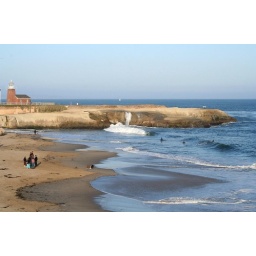
Sand-in-your-toes beachcombers, dogs and their owners, surfers, boogie boarders...something for nearly everyone on the beach in Santa Cruz, CA.